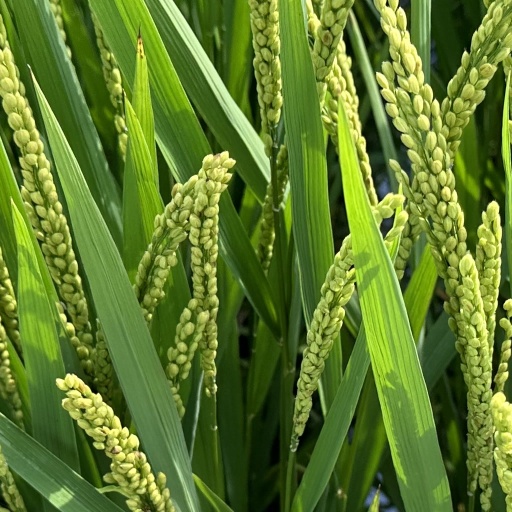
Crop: rice